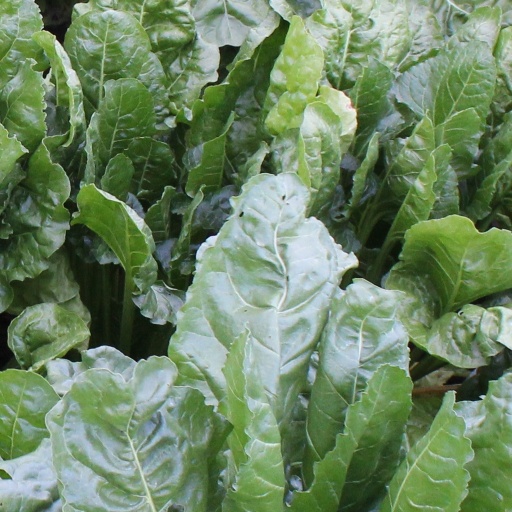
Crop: sugar beet